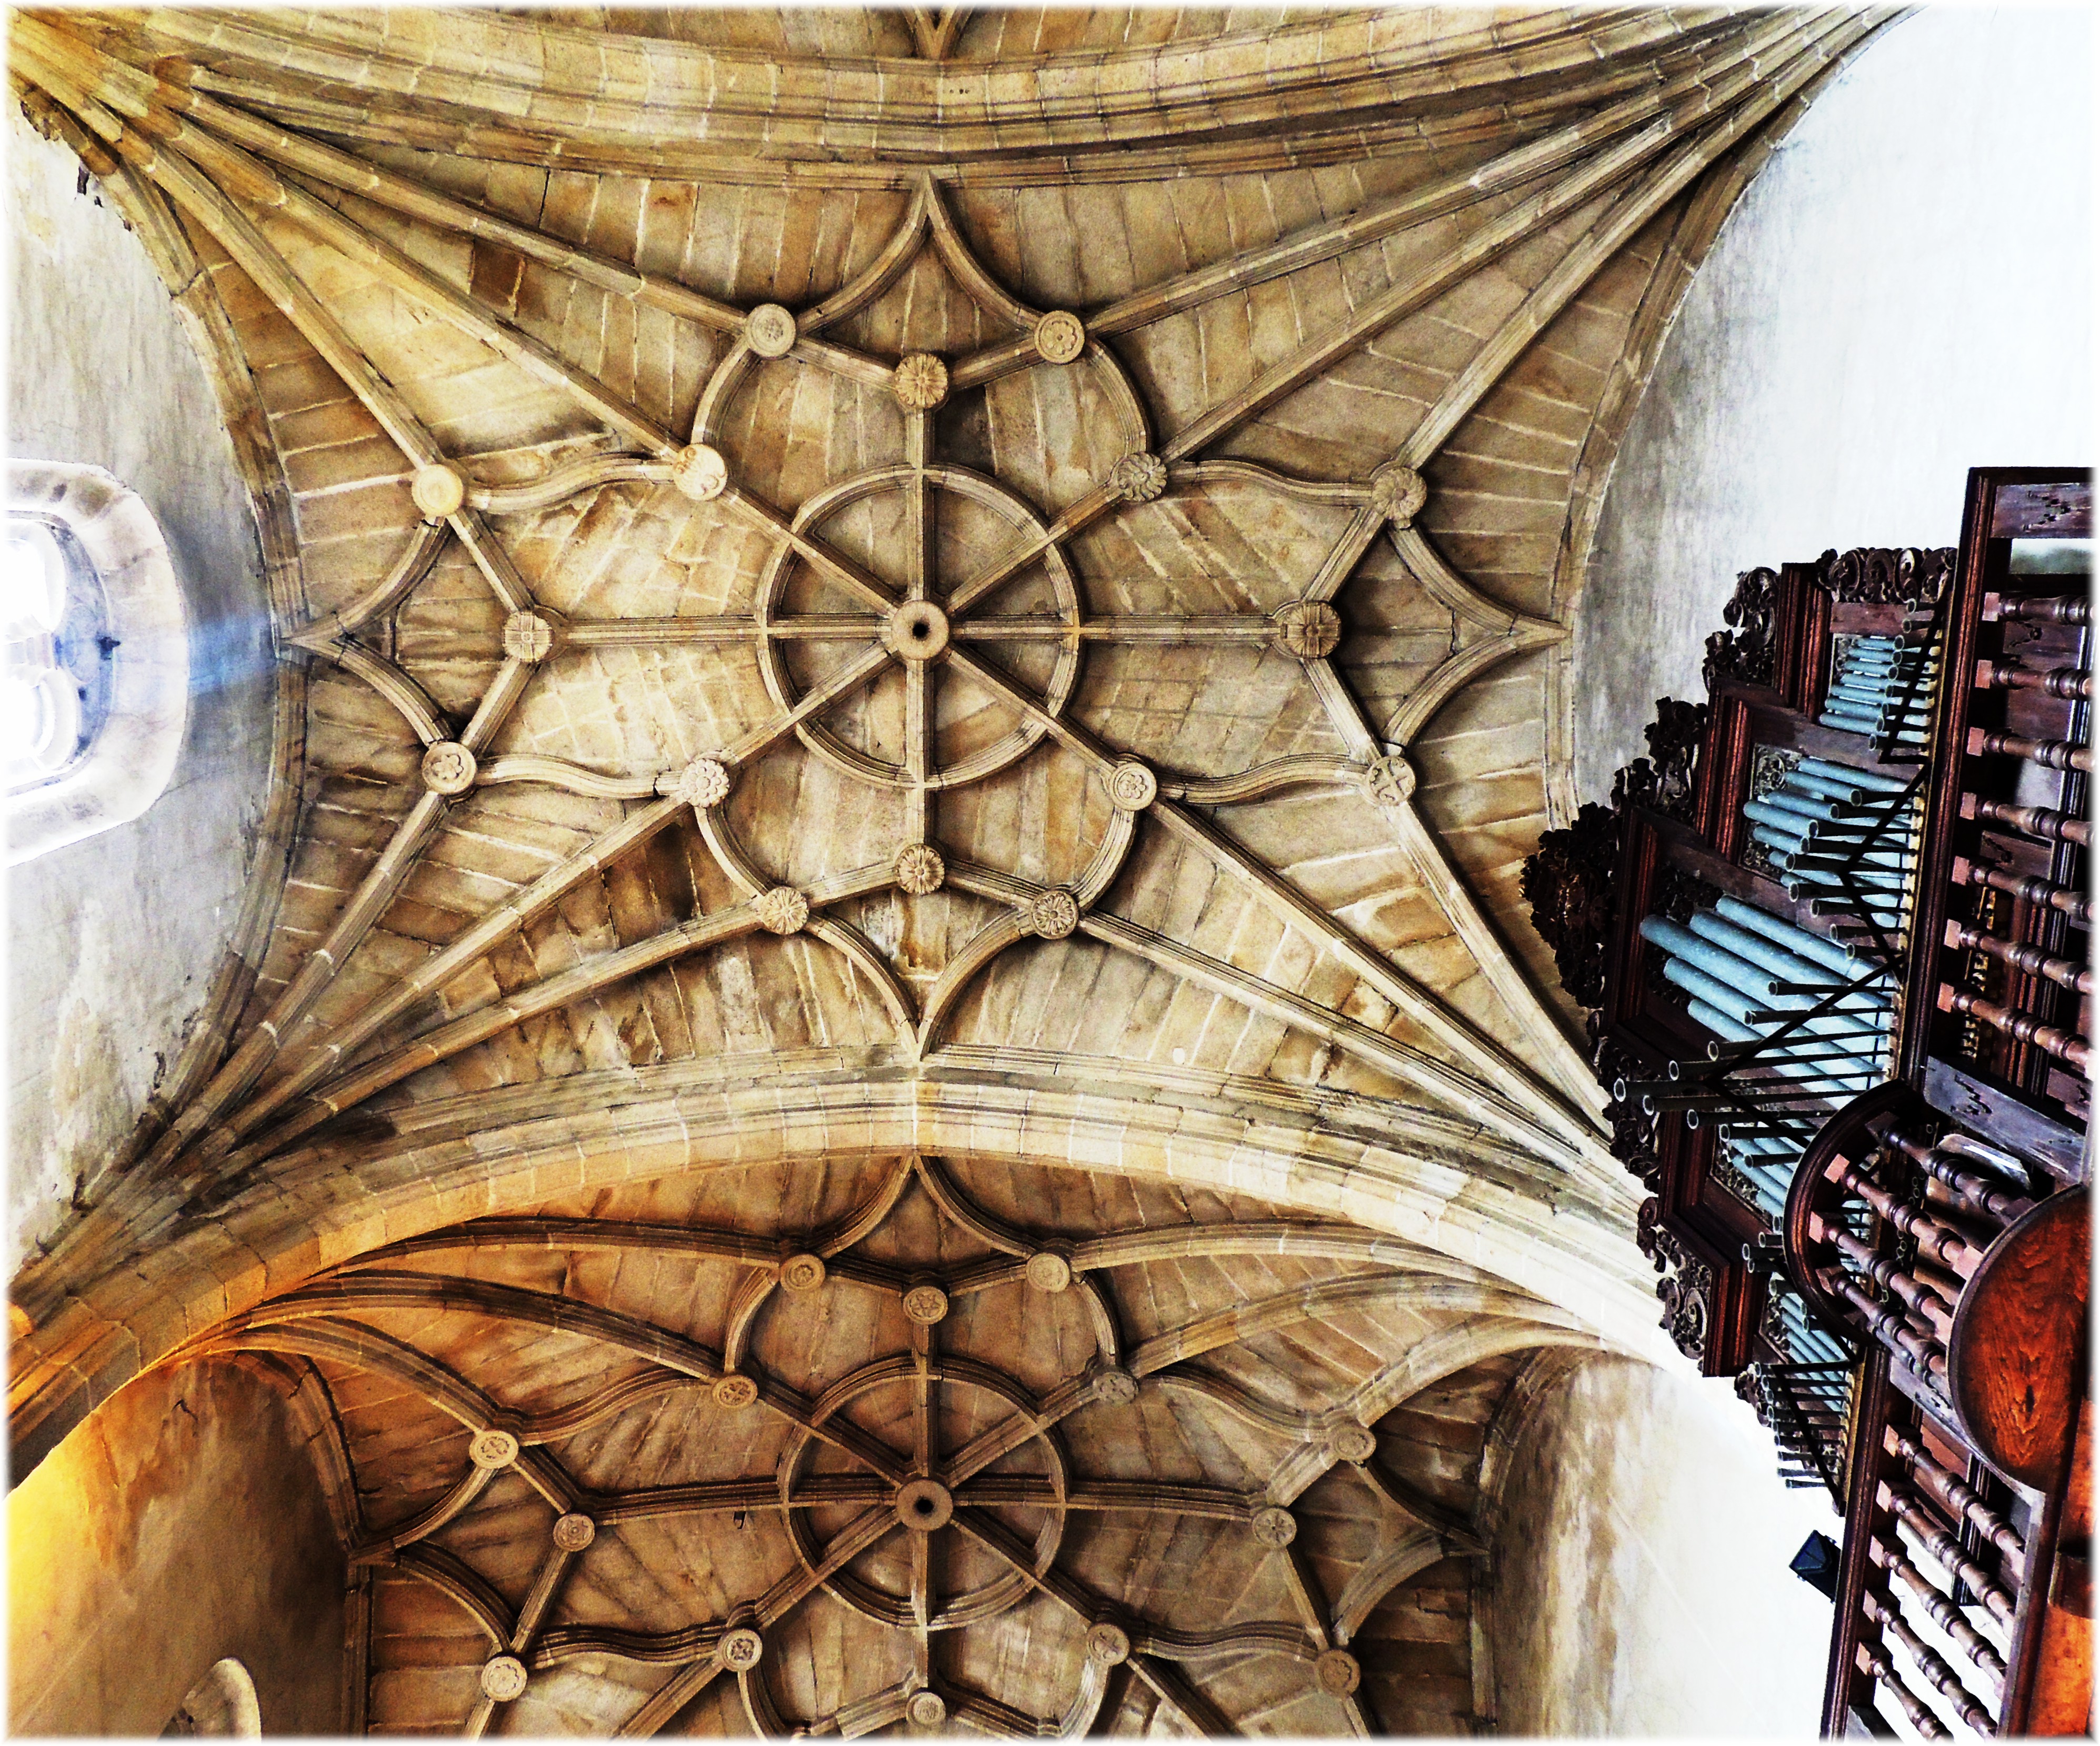
wood, art, carving